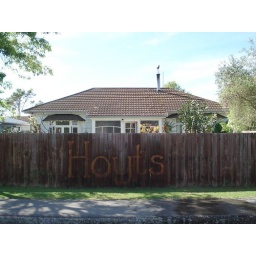
Our house in the middle of our street